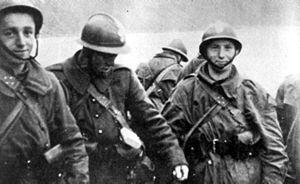
Le 3 octobre 1939, le Journal Officiel publie le décret qui institue la mobilisation obligatoire des ressortissant polonais en France. Des affiches bilingues sont apposées dans les mairies de communes à forte densité de Polonais : « Au nom du Gouvernement de la République de Pologne, en exécution de la décision du Président du Conseil des Ministres des Affaires Militaires de Pologne et en vertu de l’Accord signé entre la Pologne et le France le 9 septembre 1939 : Il est prescrit à tout citoyen polonais recensé à partir du 29 septembre 1939 dans les communes de […] de comparaître le […] octobre 1939 devant la Commission de révision siégeant à [...], chargée de déterminer son aptitude physique au service militaire dans l’Armée polonaise en France. [Signé :] l'Ambassadeur de Pologne. Paris, le 5 octobre 1939 ».